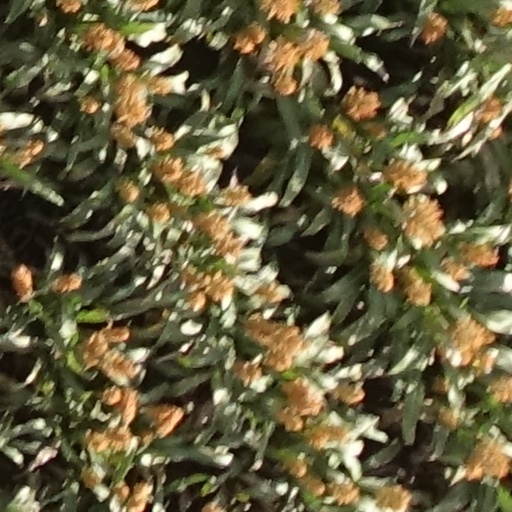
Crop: sorghum